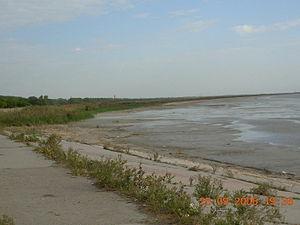
Novoazovsk est une ville de l'oblast de Donetsk, en Ukraine, et le centre administratif du raïon de Novoazovsk. Sa population s'élève à 11 760 habitants en 2013.